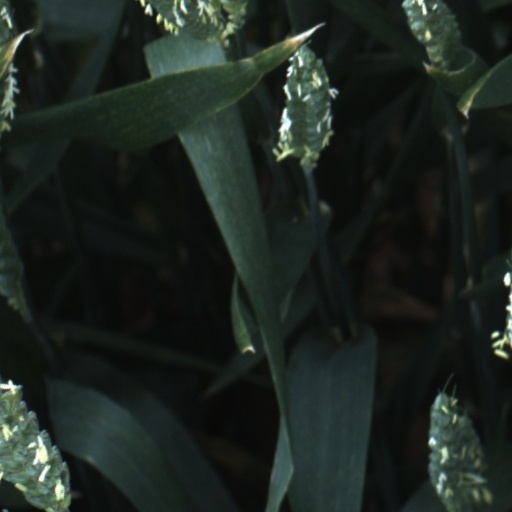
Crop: wheat